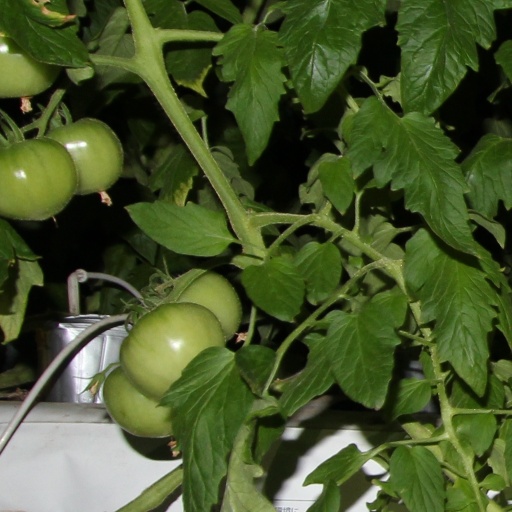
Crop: tomato